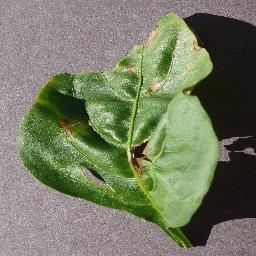
Label: Pepper,_bell___Bacterial_spot